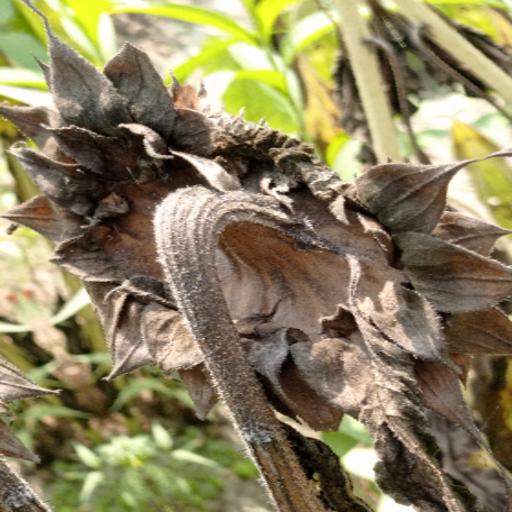
Label: Gray_mold